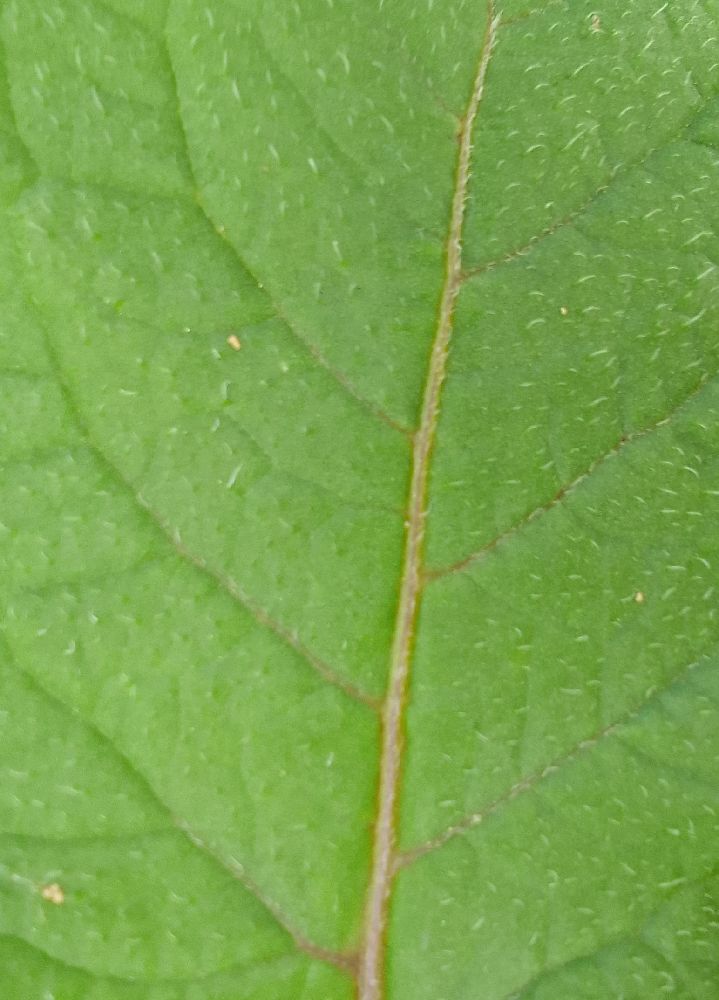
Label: Healthy